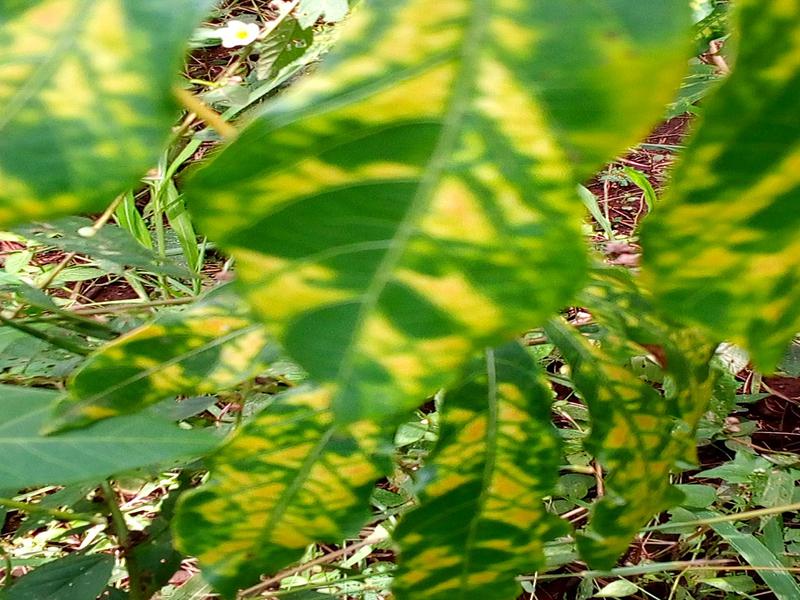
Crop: cassava
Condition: mosaic_disease